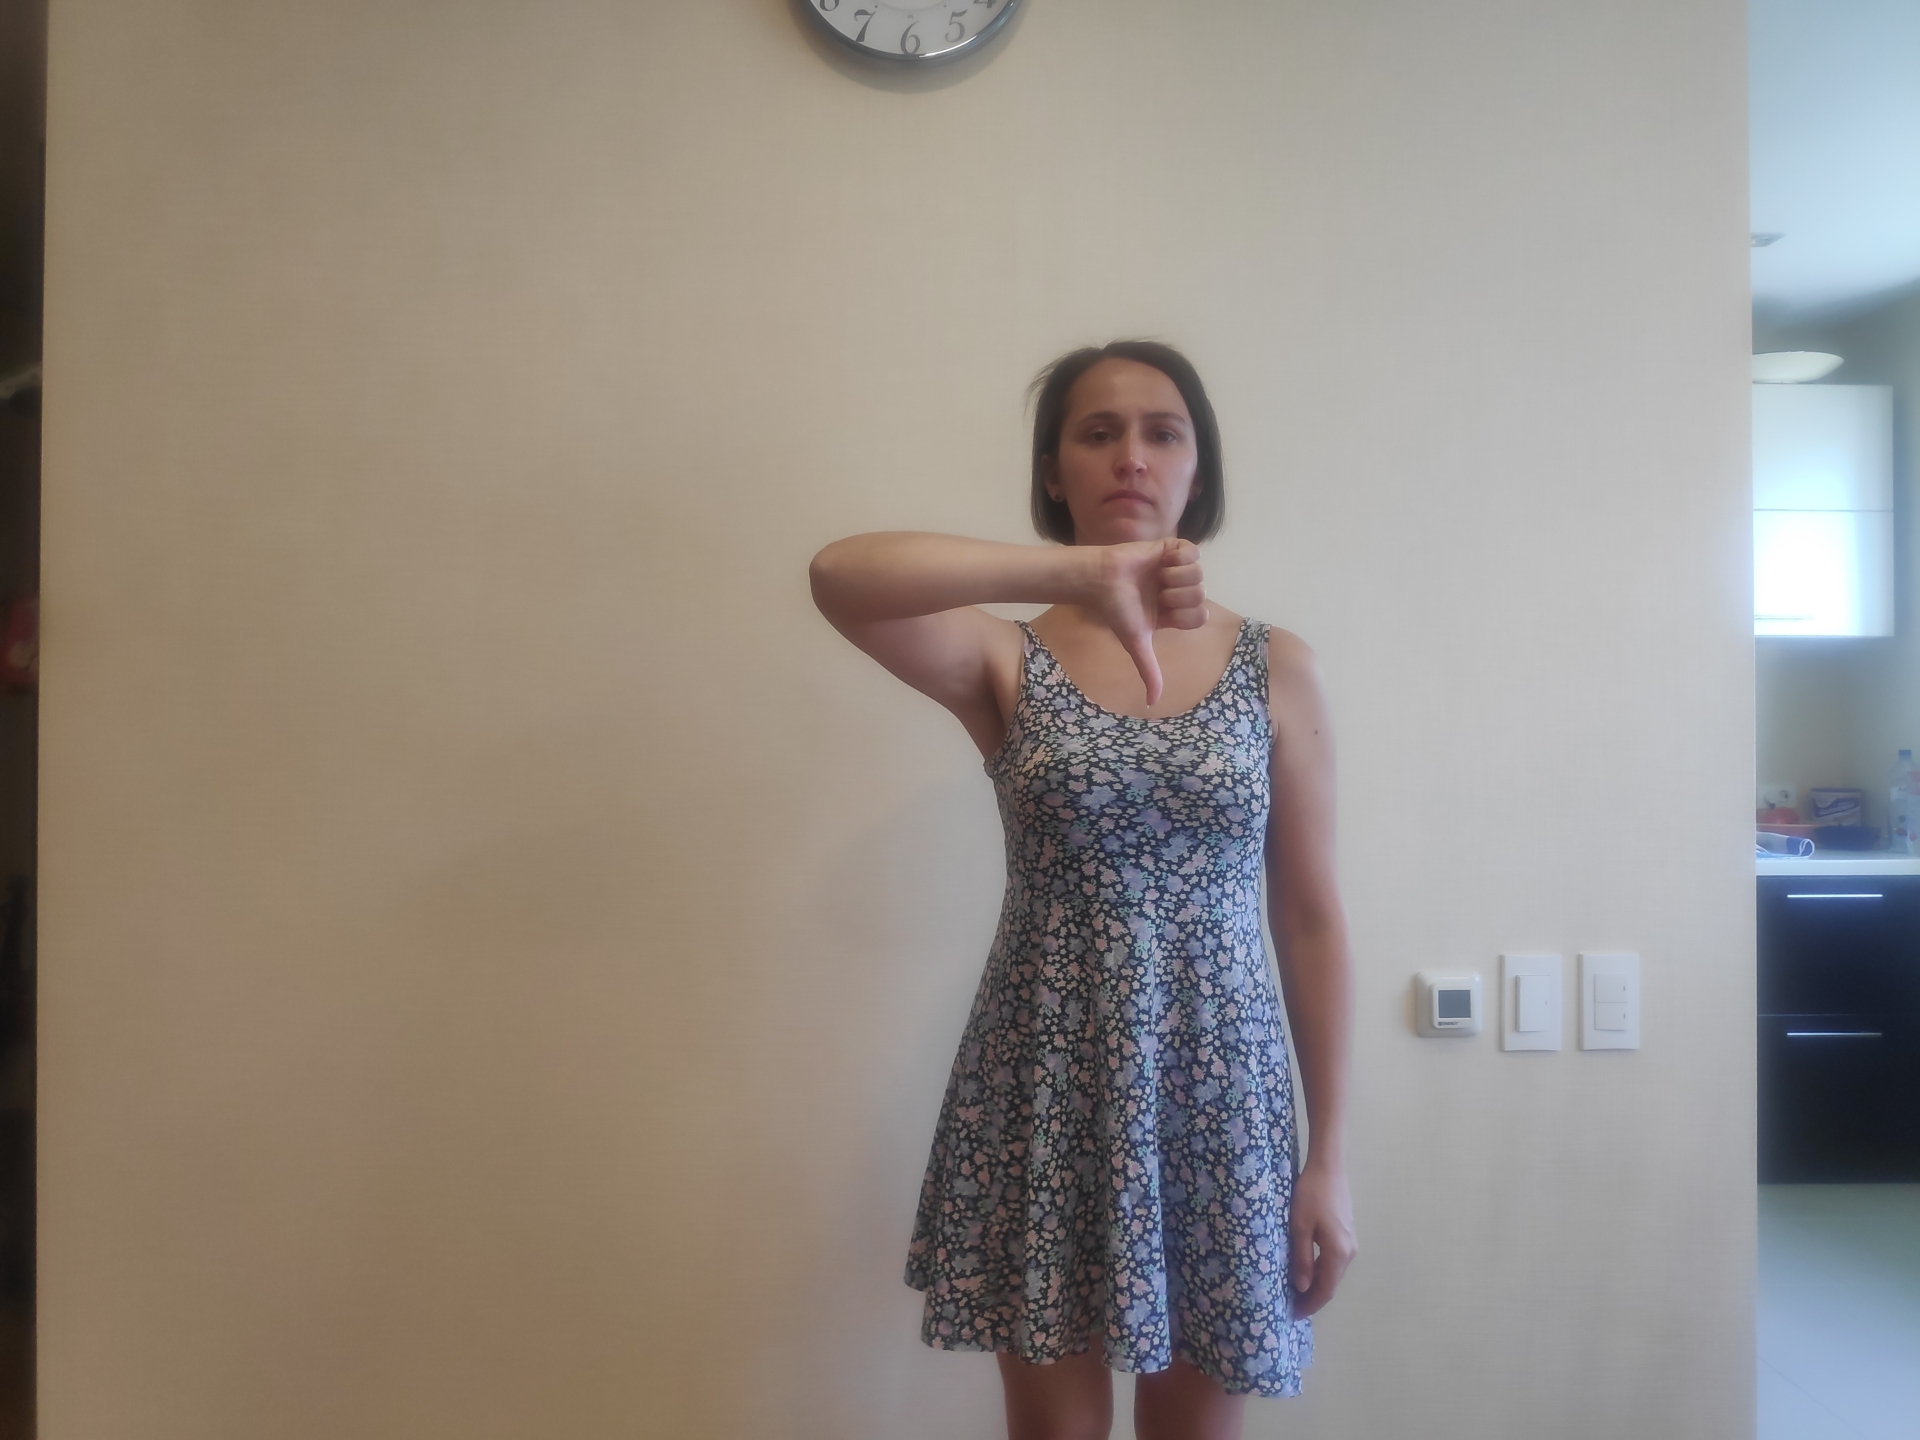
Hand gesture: dislike